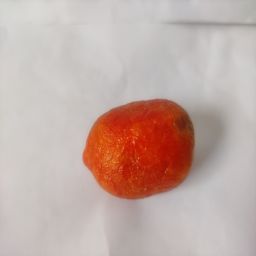
Crop: Tomato
Quality: Old